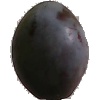
Label: Plum 3